Answer in natural language. Is Window to the left of black colour chair? Choose between the following options: yes or no
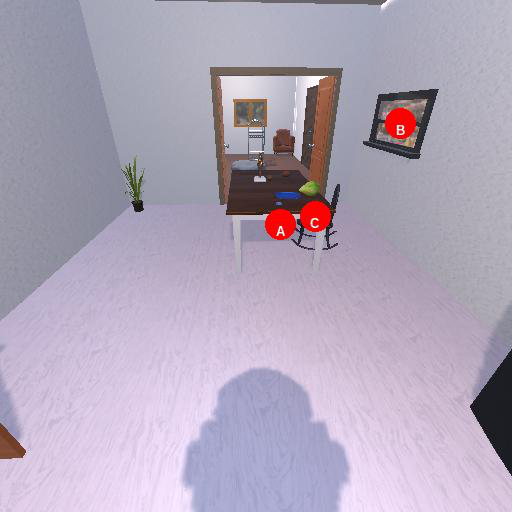
<answer>no</answer>